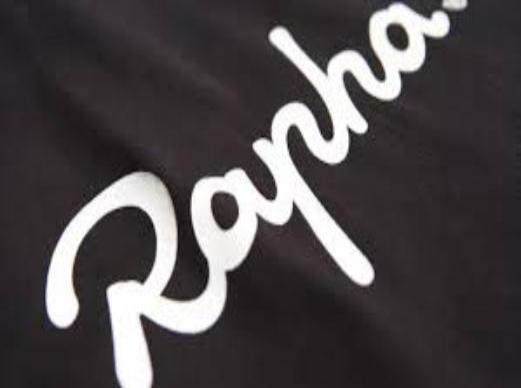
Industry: Clothes